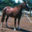
Label: horse